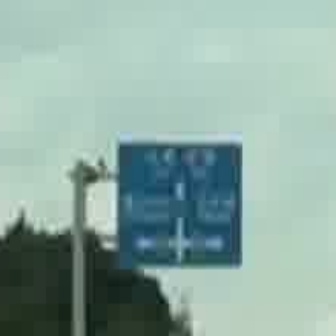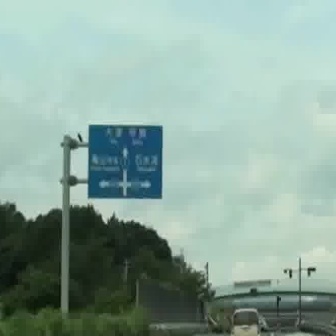
  Please identify the target specified by the bounding box [112,136,237,261] in the first image and locate it in the second image. Return the coordinates in [x_min,y_min,x_max,y_max] format.
Answer: [86,123,162,199]